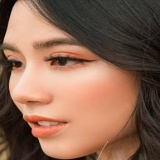
diễn viên Linh Miu